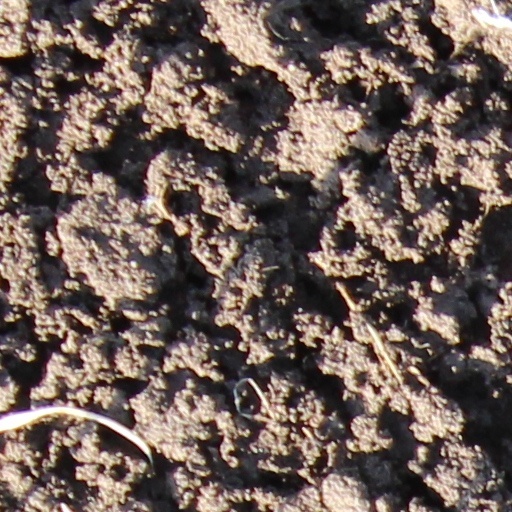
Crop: wheat